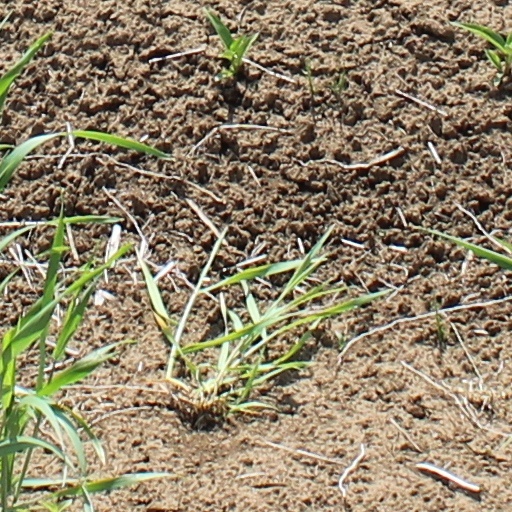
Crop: wheat